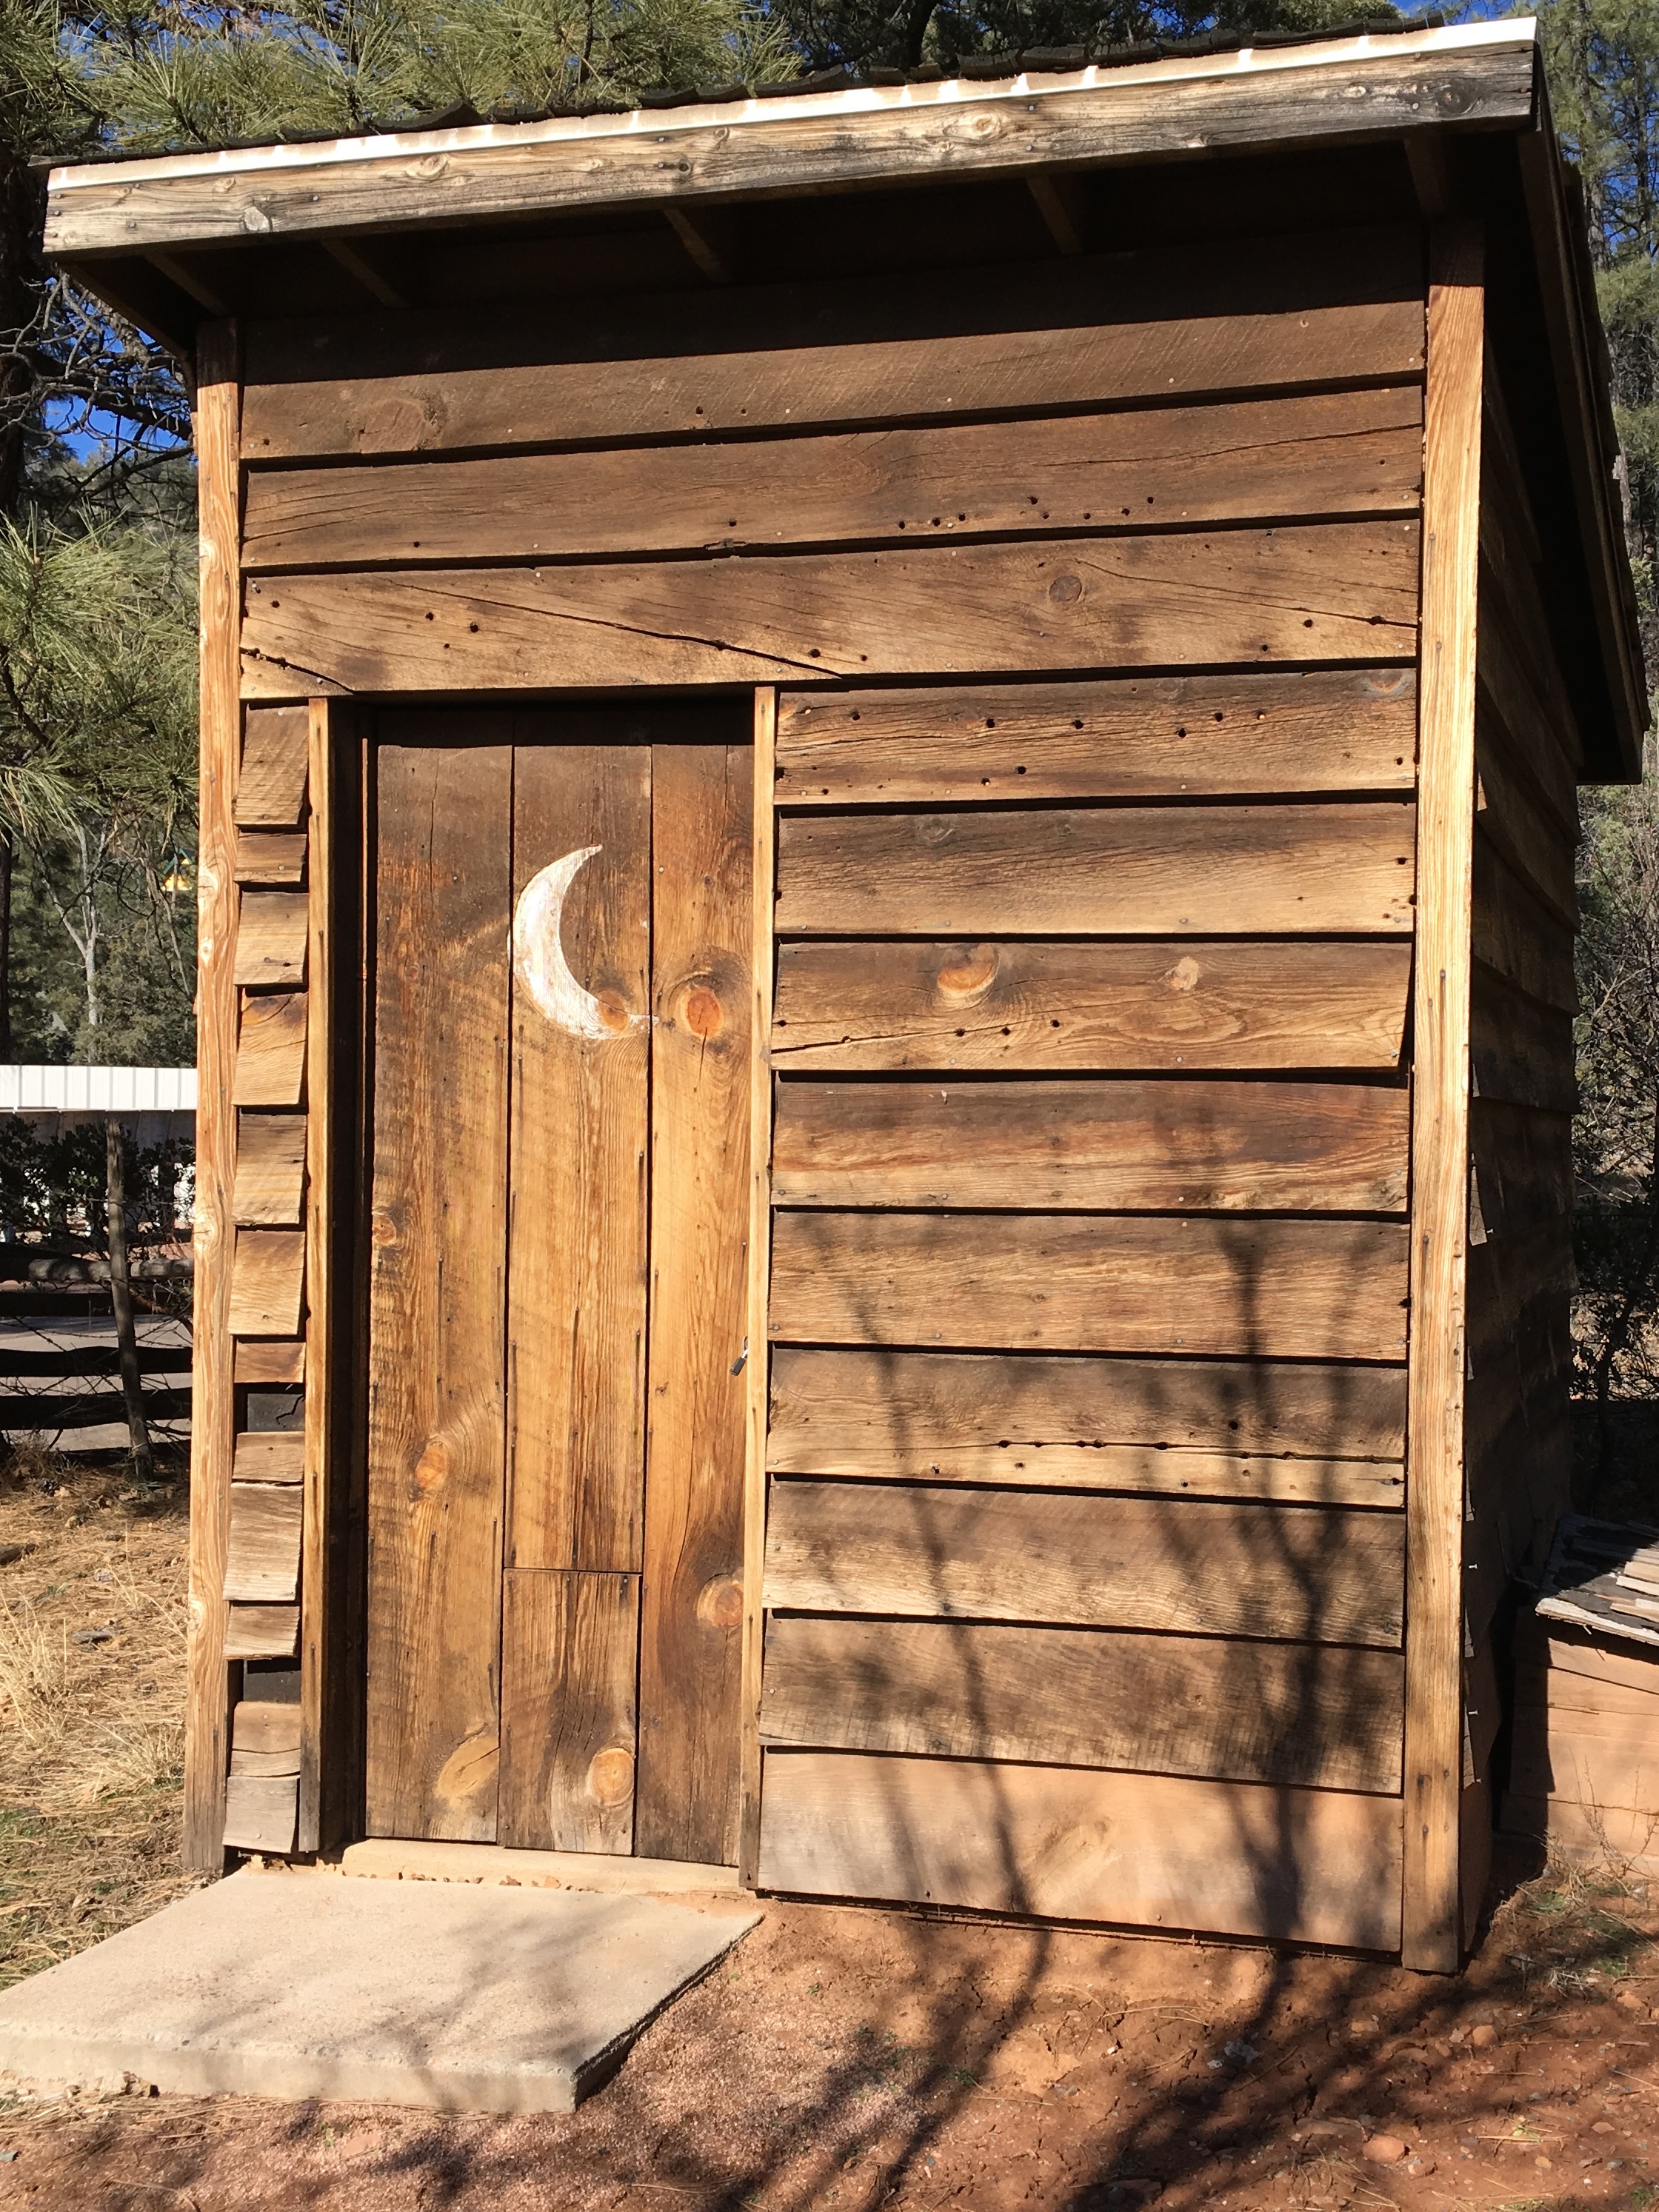
wood, house, building, shed, hut, shack, cottage, backyard, outhouse, log cabin, outdoor structure, garden buildings